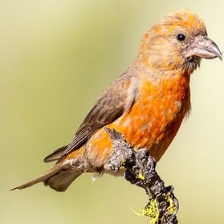
Species: RED CROSSBILL
Scientific name: LOXIA CURVIROSTRA